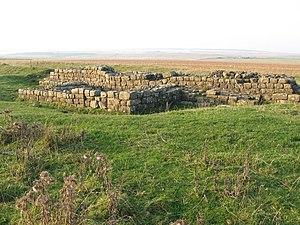
Cet article porte sur les forts et autres structures du mur d'Hadrien, système de fortifications fait de pierre et de terre et édifié de 122 à environ 128 dans l'ancienne province romaine de Bretagne, aujourd'hui en Cumbria et Northumberland dans le nord de l'Angleterre.